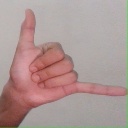
अक्षर: द